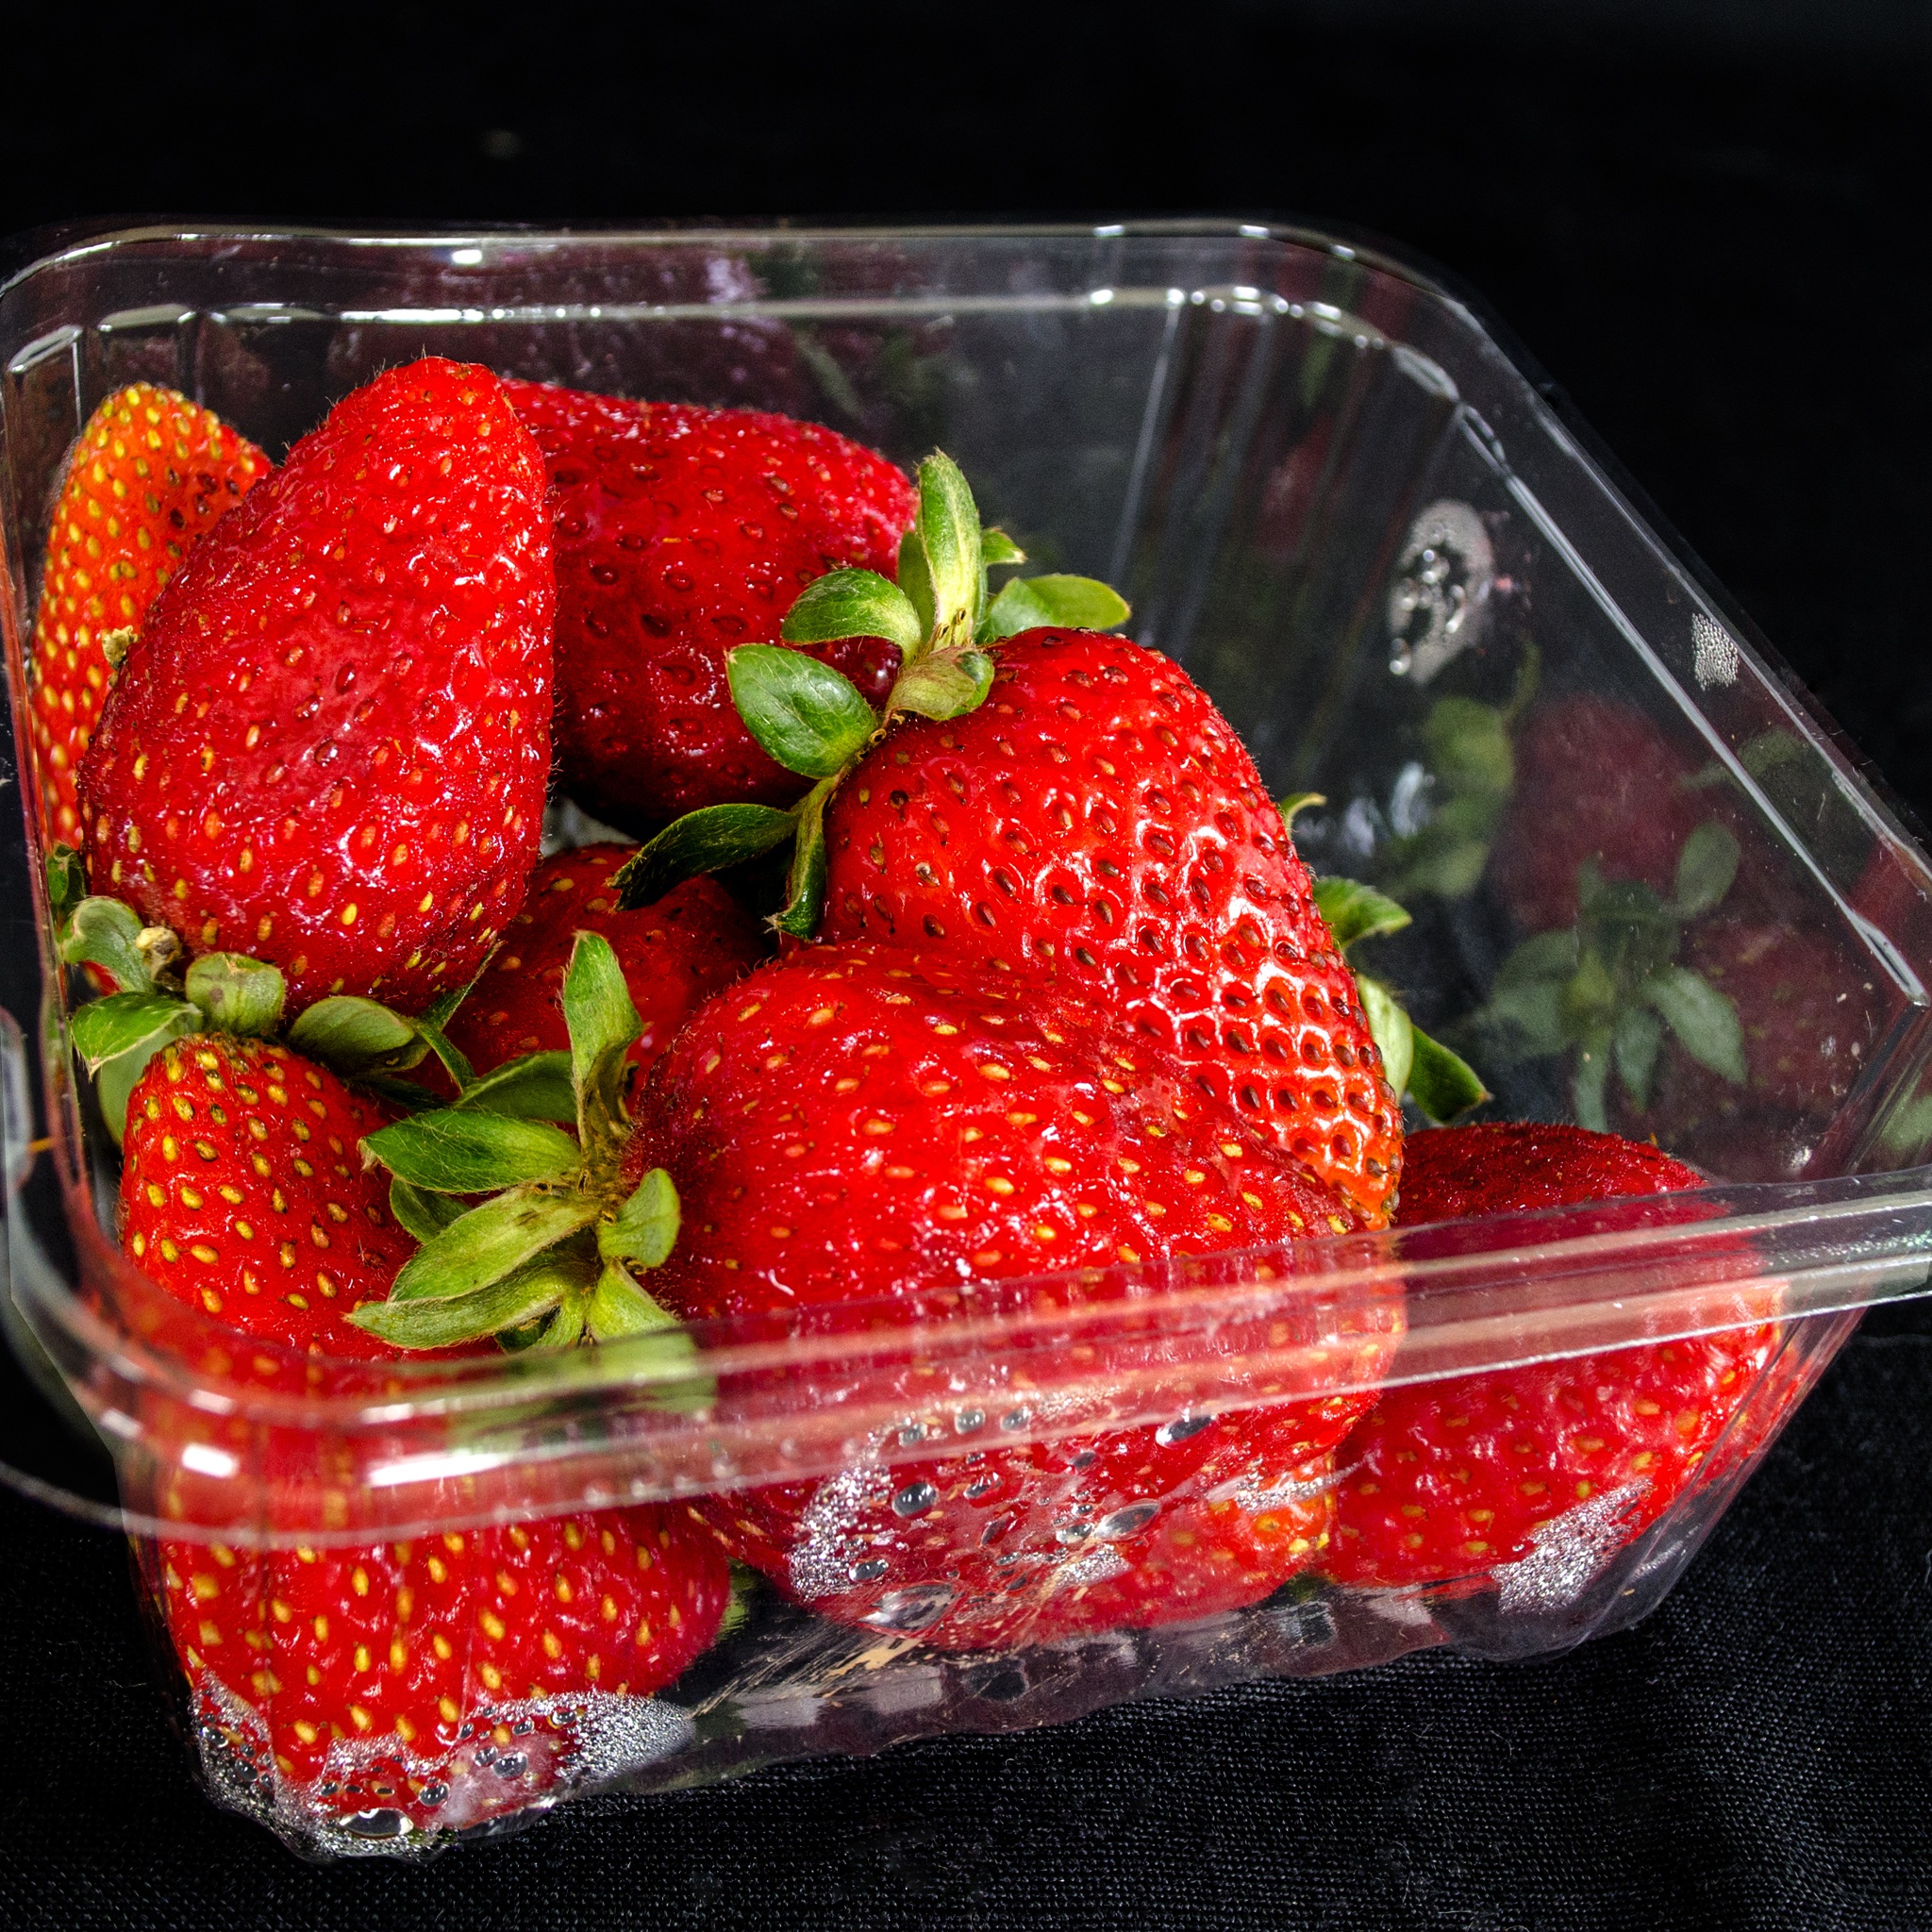
plant, raspberry, fruit, berry, sweet, leaf, ripe, dish, meal, food, red, produce, fresh, breakfast, juicy, healthy, dessert, delicious, strawberry, berries, nutrition, strawberries, treat, frutti di bosco